Yan Karlovich Berzin

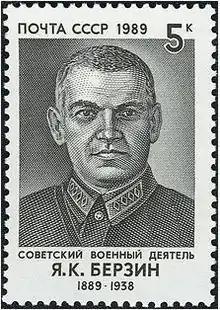
Soviet stamp of Yan Berzin

Yan (Ian) Karlovich Berzin (real name Pēteris Ķuzis; – 29 July 1938) was a Latvian and Soviet communist politician and military intelligence officer.